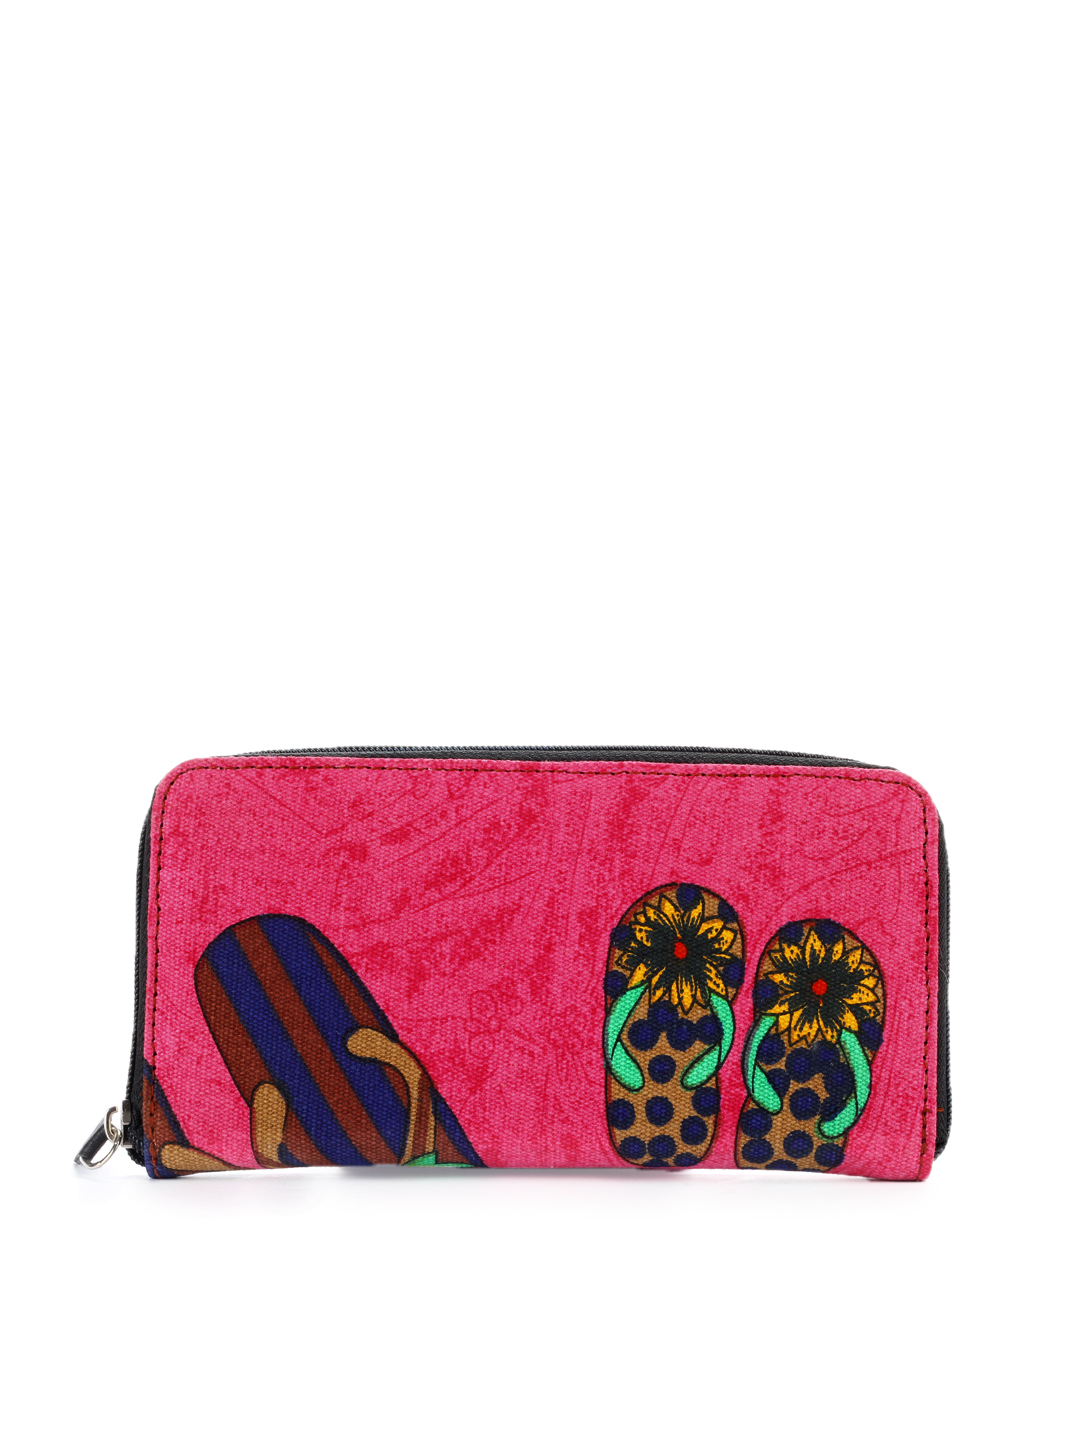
Spice Art Women Canvas Pink Wallet
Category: Accessories / Wallets / Wallets
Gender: Women
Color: Pink
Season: Summer 2012
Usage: Casual